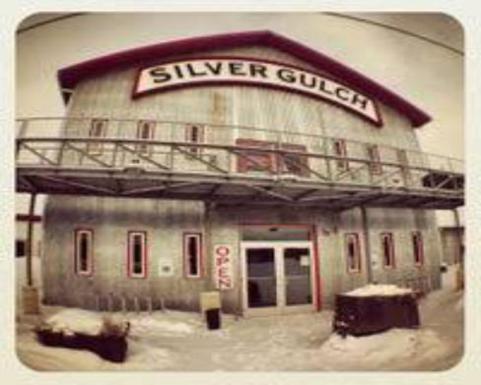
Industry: Food